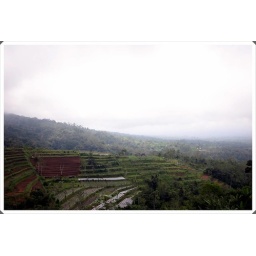
terasering.. terrace irrigation system used in bali to plant rice on contoured field